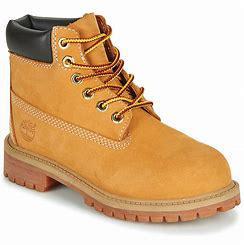
Brand: Timberland
Model: 6 Inch